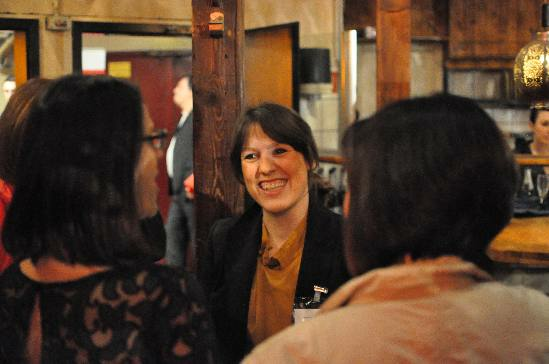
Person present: Yes